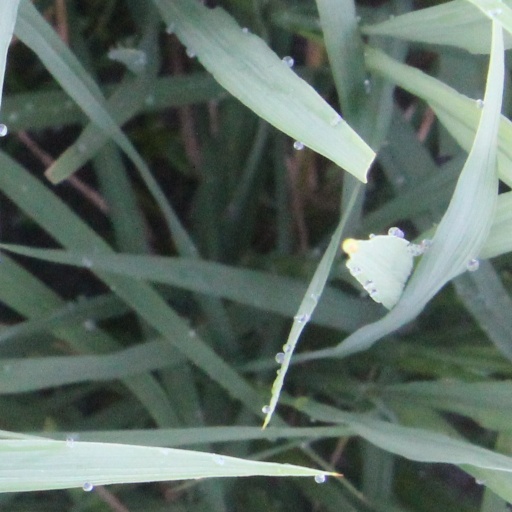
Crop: rice